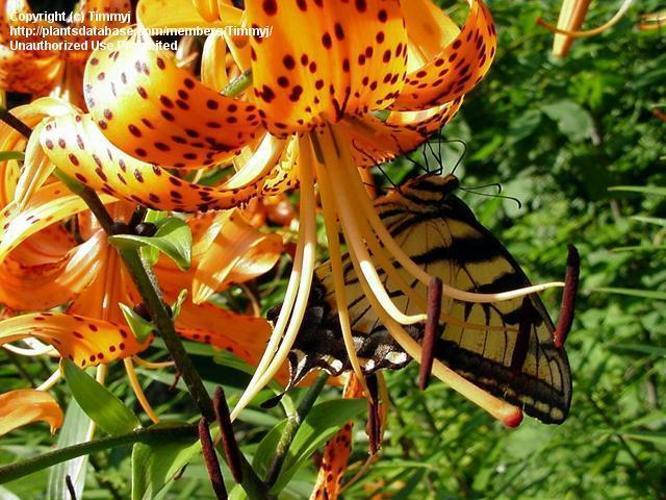
Flower: Tigerlily